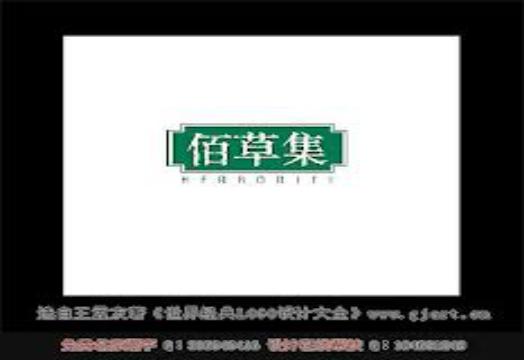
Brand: Herborist
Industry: Necessities